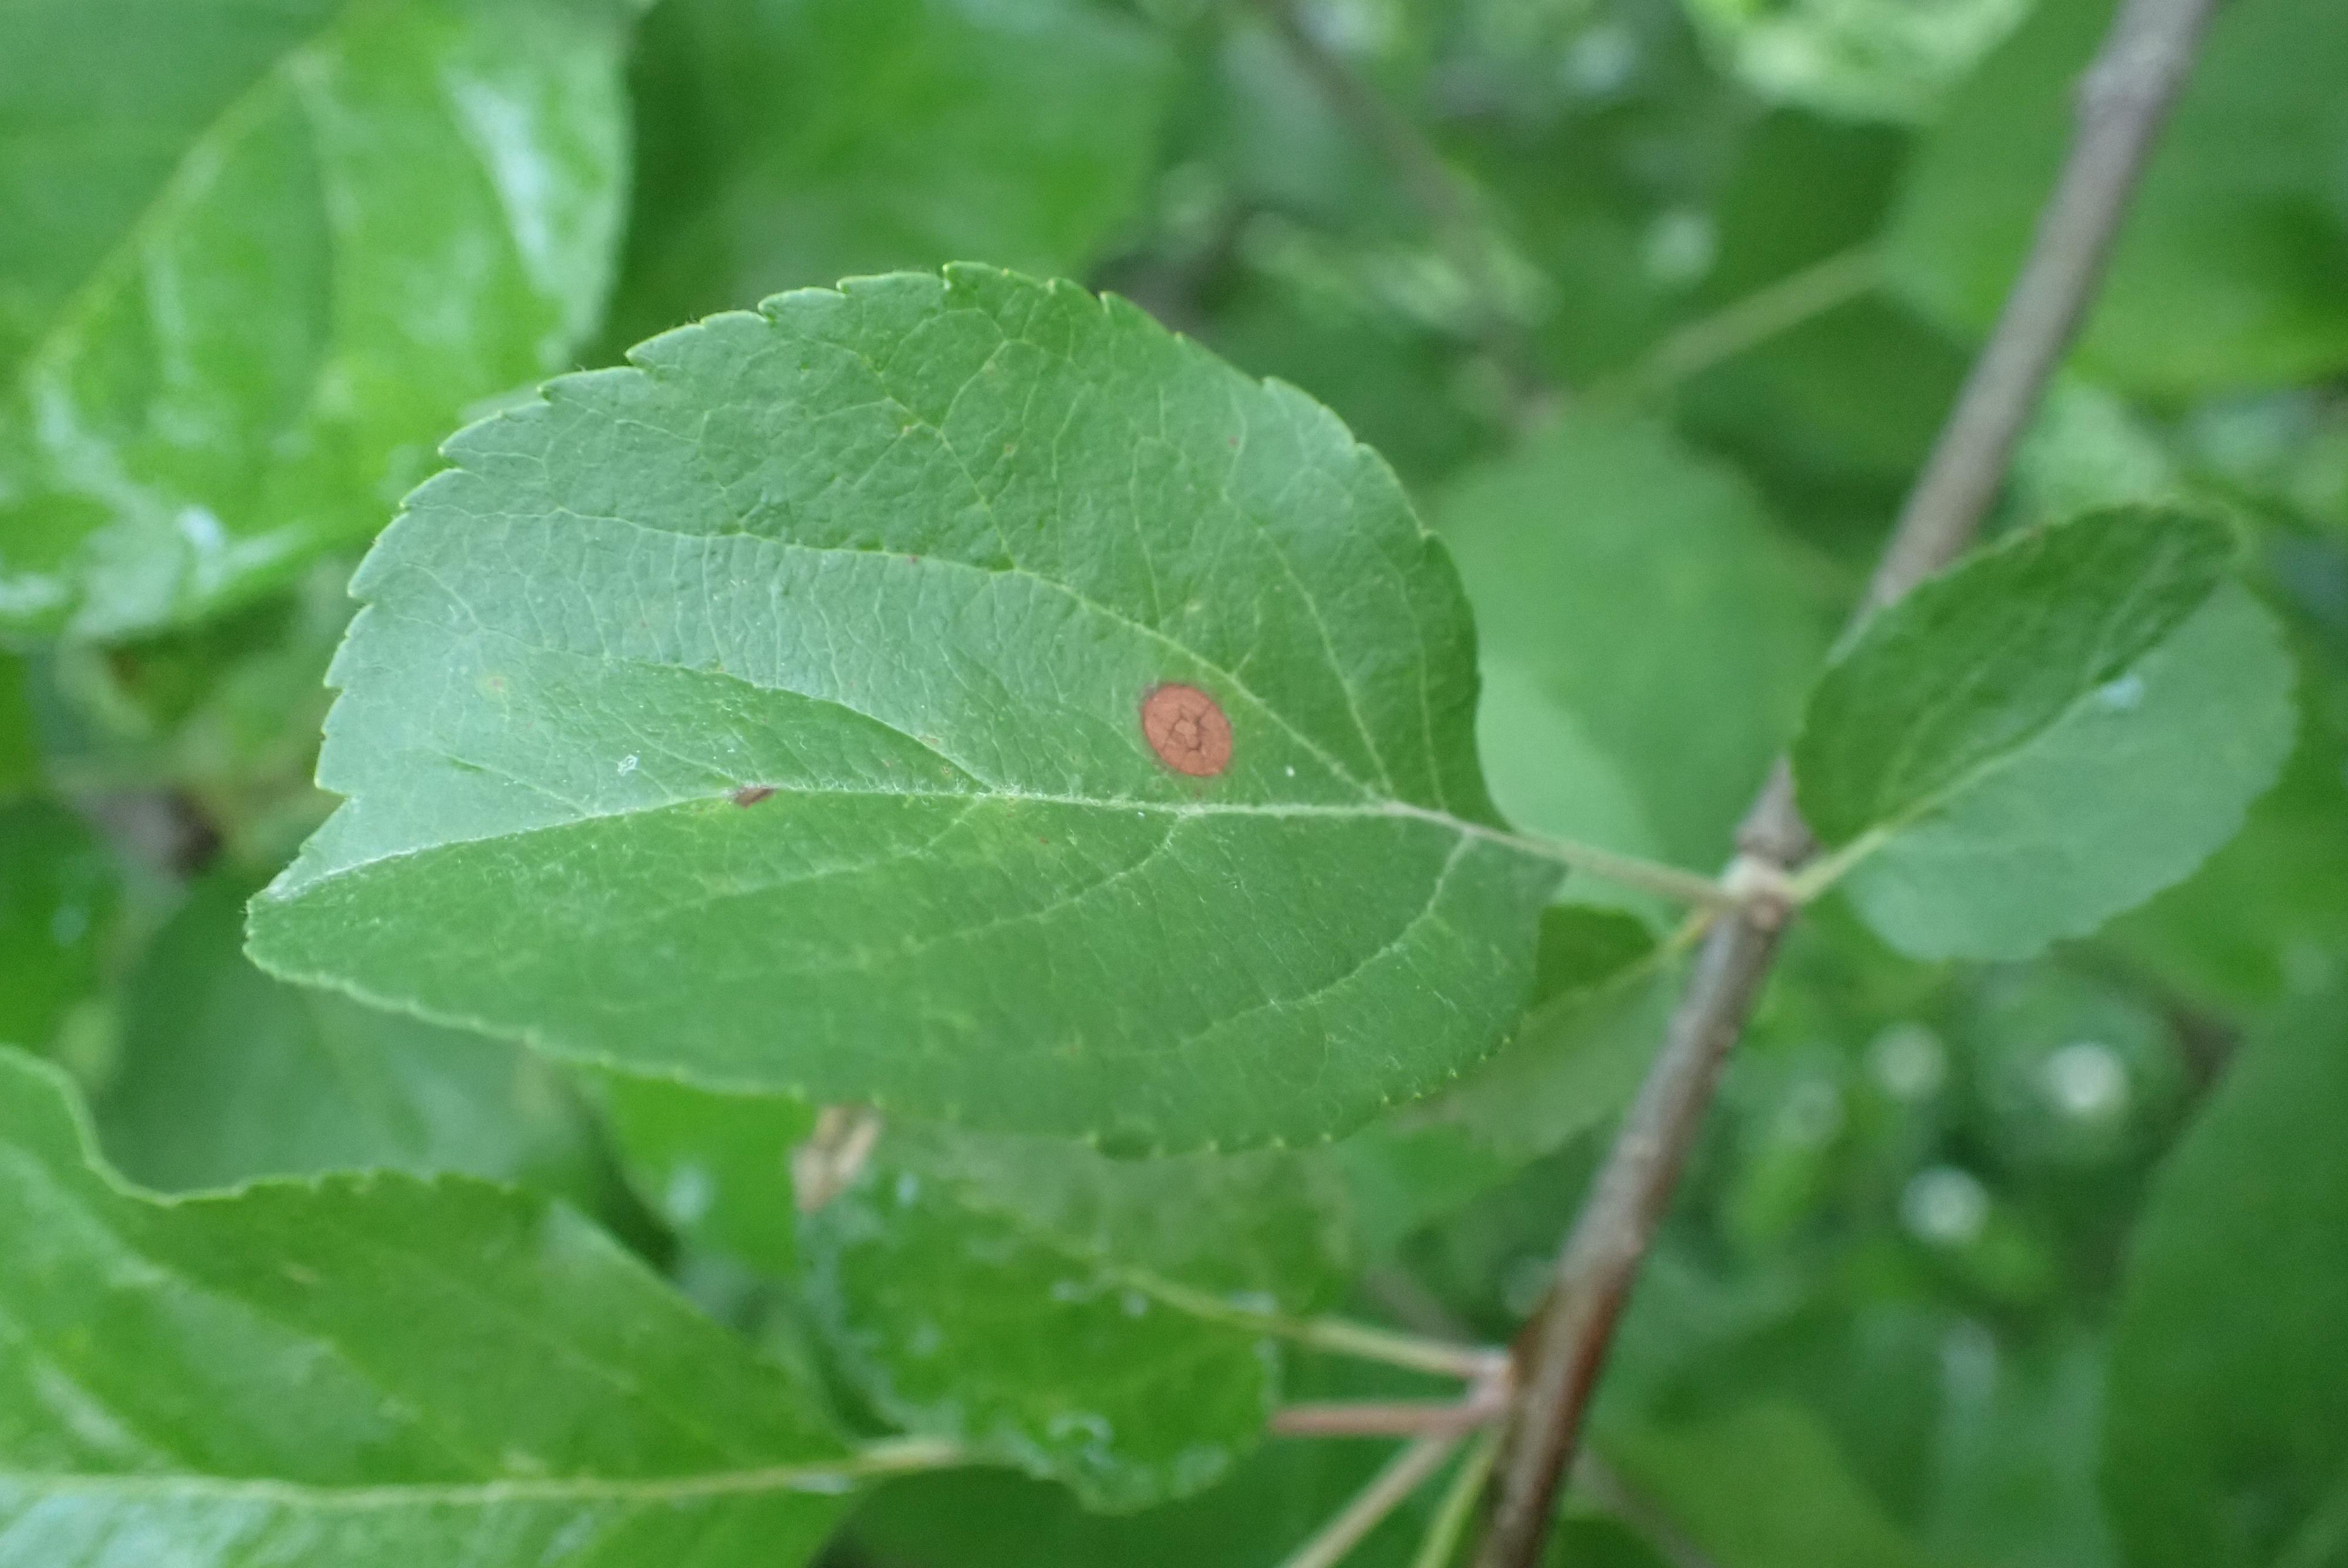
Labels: frog_eye_leaf_spot